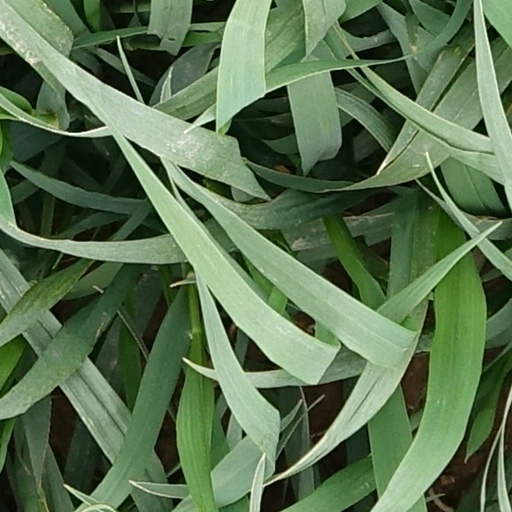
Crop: wheat